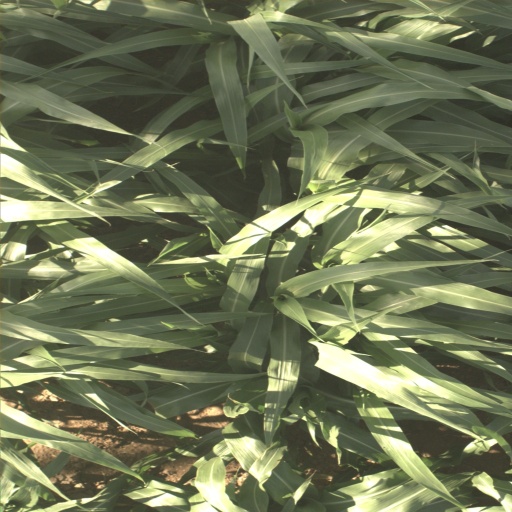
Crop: sorghum